Jesse English

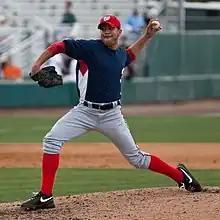
English with the Washington Nationals

Jesse Logan English (born September 13, 1984) is an American former professional baseball pitcher. He played for the Washington Nationals of Major League Baseball (MLB) in 2010, and for the EDA Rhinos of the Chinese Professional Baseball League (CPBL) in 2013.